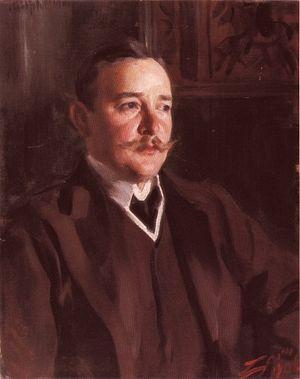
Erik Axel Karlfeldt, né Erik Axel Eriksson le 20 juillet 1864 à Karlsbo et mort le 8 avril 1931 à Stockholm, est un poète suédois dont les œuvres furent extrêmement populaires en leur temps. Il reçoit de manière posthume le prix Nobel de littérature en 1931, bien qu'il l'eût précédemment refusé en 1918.
Le grand prix des Neuf est un prix littéraire suédois décerné depuis 1916 par l'Académie les Neuf. Remis annuellement, le prix était en 2012 doté de 300 000 couronnes.